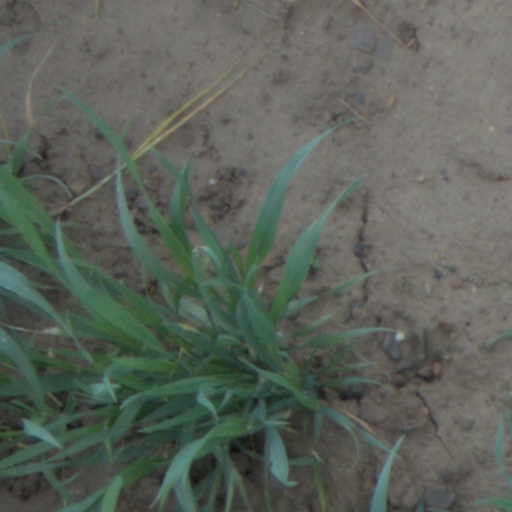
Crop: wheat